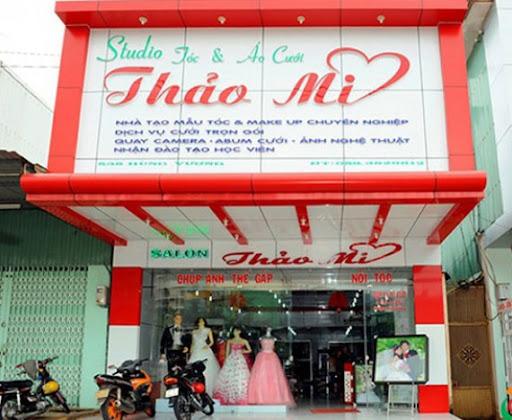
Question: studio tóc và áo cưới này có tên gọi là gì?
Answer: studio tóc và áo cưới này có tên là thảo mi